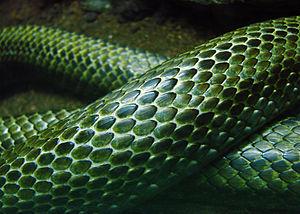
Détail des écailles d'un serpent-ratier du Japon ( Elaphe climaphora ). Il est présenté à l'Ile aux Serpents.
Le nom reptiles désigne des animaux terrestres à température variable, au corps souvent allongé et recouvert d'écailles, et dont la démarche, pattes écartées et corps proche du sol, est proche de la reptation. Ce groupe, que les sources notamment antérieures au XXIᵉ siècle considèrent comme un taxon dénommé Reptilia, inclut dans ce cas des animaux disparus comme les dinosaures, les ichthyosaures, les plésiosaures, les pliosaures, les ptérosaures. Depuis l'essor de la cladistique et surtout du cladisme, un nombre croissant de chercheurs considère que le mot reptile ne doit plus être utilisé comme un taxon valide car il ne désigne pas un groupe holophylétique dont les espèces descendent toutes d'un ancêtre commun « reptilien » exclusif, mais forment un regroupement paraphylétique d'espèces semblables par les caractères de l'ectothermie et des écailles. Le groupe « reptiles » serait ainsi paraphylétique parce que les ancêtres communs du groupe ont aussi produit une descendance ne possédant pas de tels caractères : les mammifères et les oiseaux.